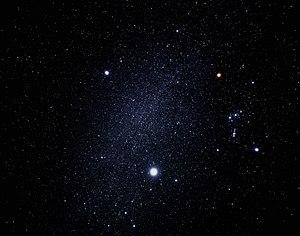
Le Triangle d'hiver est un astérisme à cheval sur l'équateur céleste, formé par 3 des étoiles les plus brillantes visibles dans l'hémisphère nord surtout pendant l'hiver.